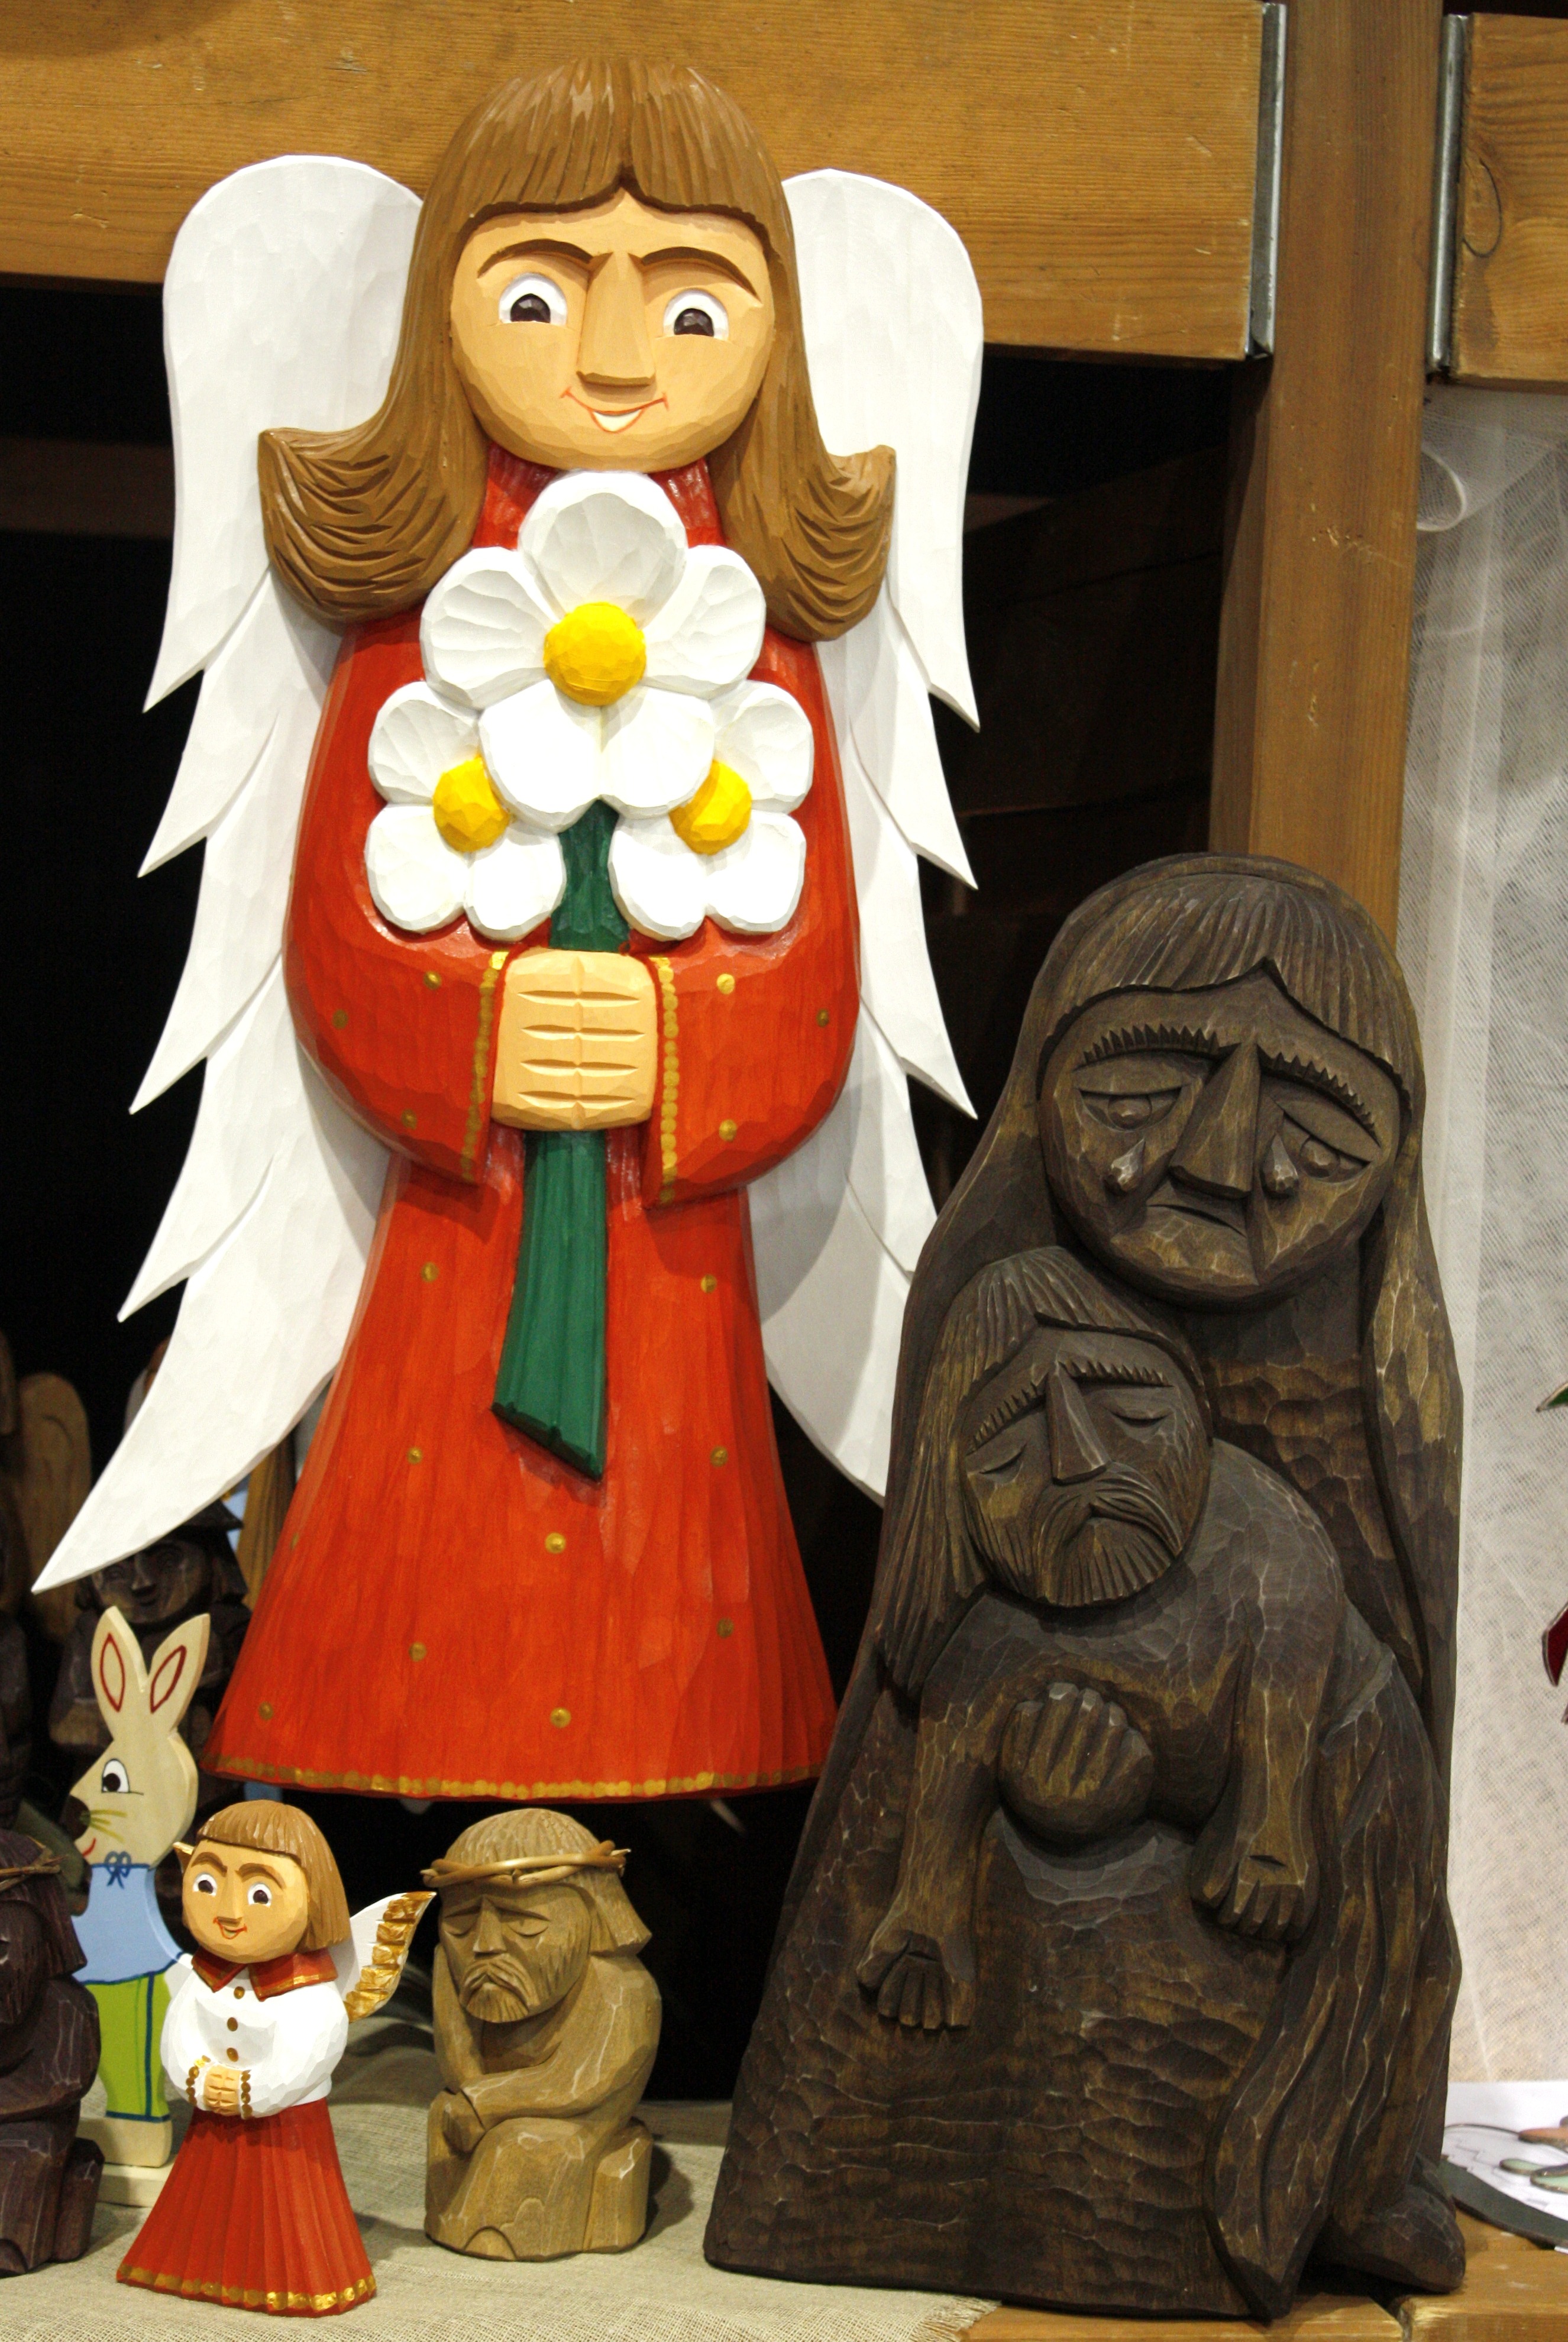
wood, girl, monument, statue, red, color, toy, flowers, face, sculpture, art, temple, carving, popular, the art of, wood carving, manual work, wi tki